Steve Stivers

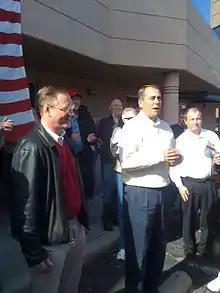

Stivers won the Republican primary with 82% of the vote. He again faced Democratic incumbent Mary Jo Kilroy along with Constitution Party nominee David Ryon and Libertarian nominee William J. Kammerer. On November 2, 2010, Kilroy conceded to Stivers, who won by a 54% to 42% margin.